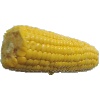
Label: Corn 1